The Stanley Clarke Band

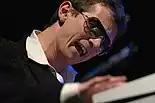
Keyboardist Ruslan Sirota composed the track "Soldier"

"Bass Folk Song No. 10" and the album's closing track, "Bass Folk Song No. 6" are both bass solo performances that Clarke wrote many years before they were recorded here. "No Mystery" is a reworking of the song written by Chick Corea when he and Clarke were bandmates in Return to Forever.